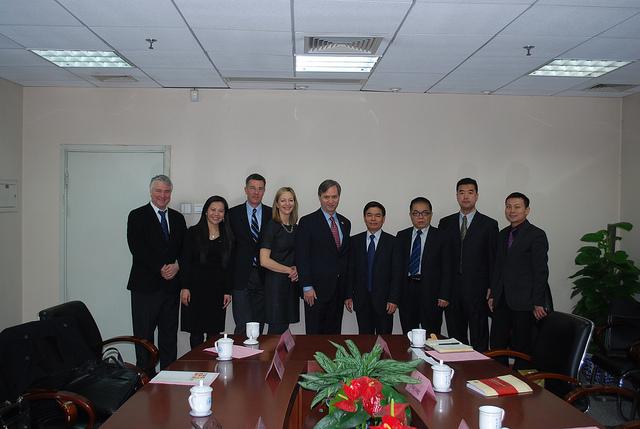
A group of business people are standing in a group for a conference room photo.